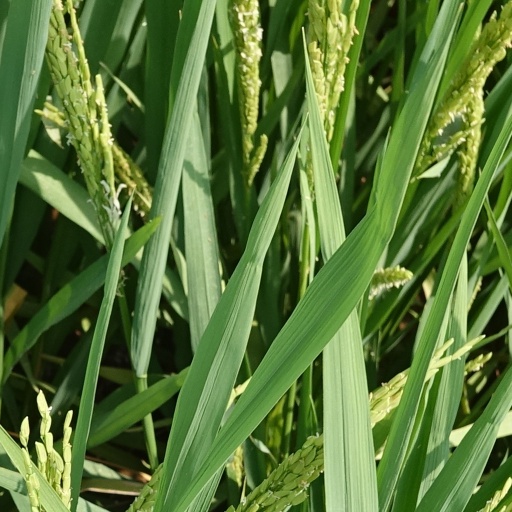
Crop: rice